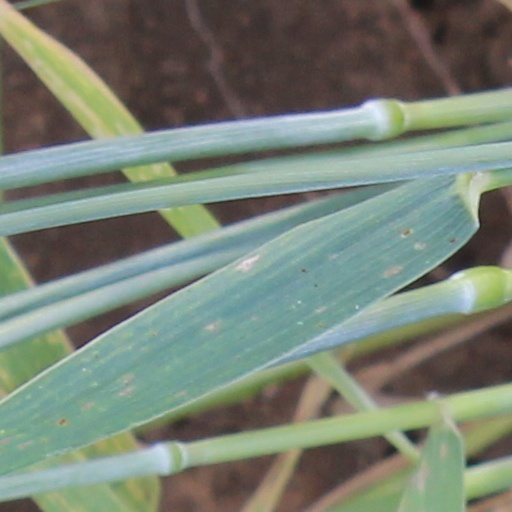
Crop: wheat